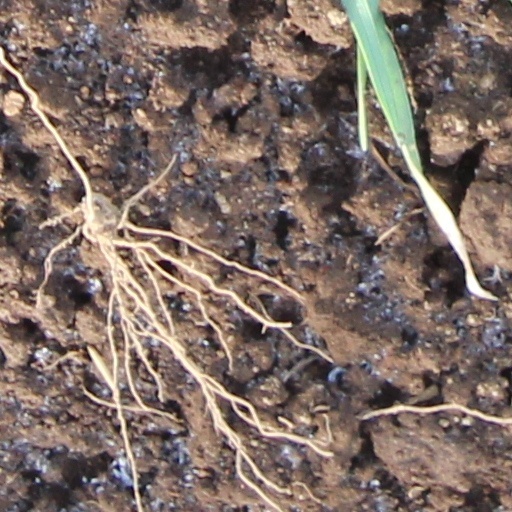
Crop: wheat